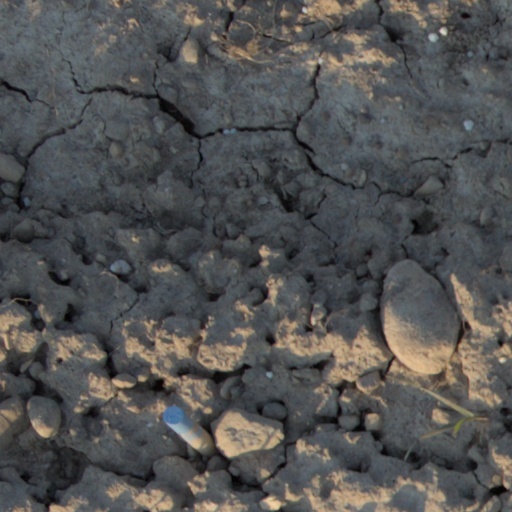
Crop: wheat